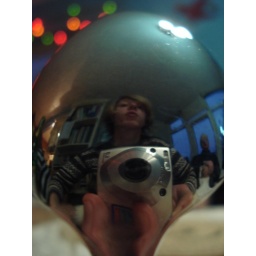
christmas dinner at my house reflected in a silver spoon oooh